Hossein Keyhani

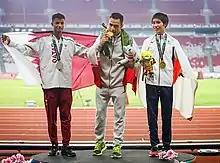
2018 Asian Games podium

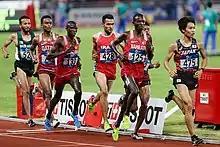
2018 Asian Games

Hossein Keyhani (born 26 April 1990 in Songhor, Kermanshah Province) is an Iranian Kurdish runner specializing in the 3000 metres steeplechase. He represented Iran at the 2017 World Championships but failed to reach the final despite setting a new national record of 8:33.76. Earlier that year he became an Asian Champion in the event. In 2018 he won the steeplechase at the Asian Games, setting new national and Asian Games records. In 2019 he was banned from competing for four years over a positive doping test for stamina-booster EPO.